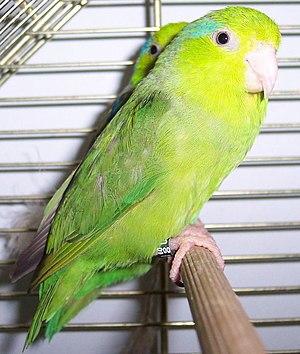
Toui est le nom normalisé donné par la Commission internationale des noms français des oiseaux à de nombreuses espèces néotropicales de la famille des Psittacidae. Le nom est parfois orthographié Touï.